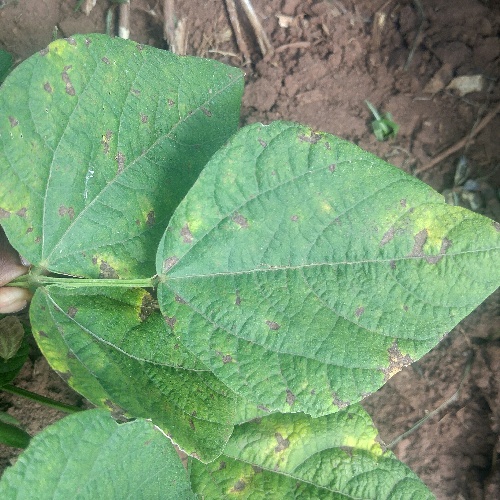
Leaf condition: angular_leaf_spot